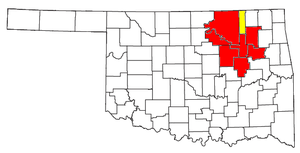
La région métropolitaine de Tulsa, également connue sous le nom de Grand Tulsa ou comté vert, officiellement dénommée Tulsa Metropolitan Statistical Area MSA – nom utilisé par le Bureau de recensement des États-Unis –, est une région métropolitaine centrée sur Tulsa, la deuxième ville plus peuplée de l'État de l'Oklahoma, aux États-Unis.